Coal combustion products

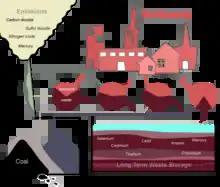
Diagram of the disposition of coal combustion wastes

Fly ash, flue ash, coal ash, or pulverised fuel ash (in the UK)—plurale tantum: coal combustion residuals (CCRs)—is a coal combustion product that is composed of the particulates that are driven out of coal-fired boilers together with the flue gases. Ash that falls to the bottom of the boiler's combustion chamber (commonly called a firebox) is called bottom ash. In modern coal-fired power plants, fly ash is generally captured by electrostatic precipitators or other particle filtration equipment before the flue gases reach the chimneys. Together with bottom ash removed from the bottom of the boiler, it is known as coal ash.